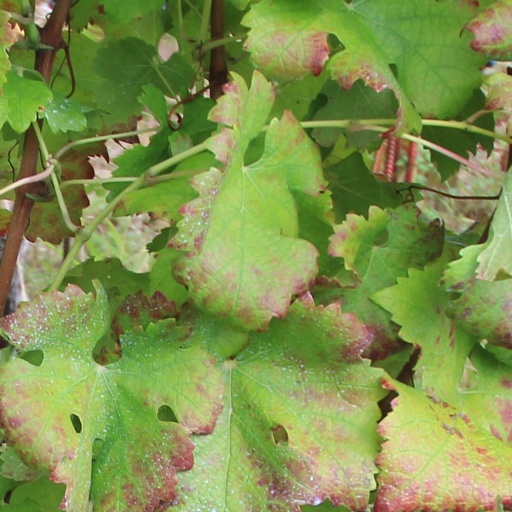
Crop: grape